Answer in natural language. Consider the 3D positions of the objects in the scene and not just the 2D positions in the image. Is the centerpoint of  island countertop with black color (highlighted by a red box) at a higher height than brown top white leg dining table (highlighted by a blue box)? Choose between the following options: yes or no
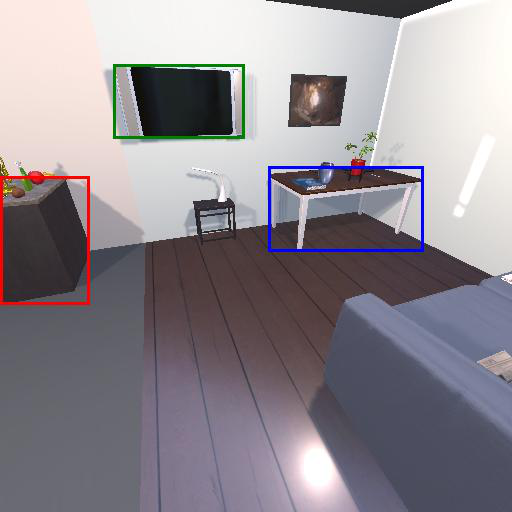
<answer>yes</answer>